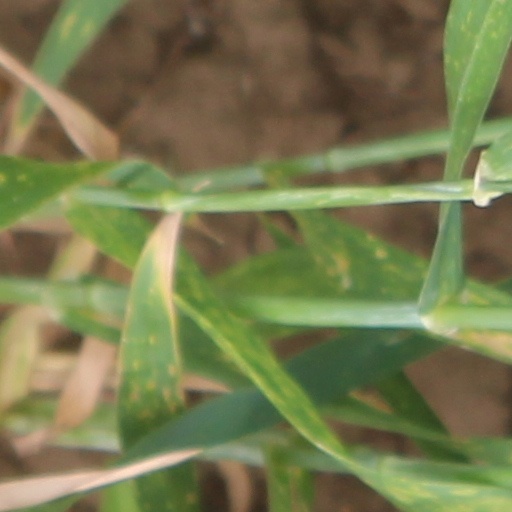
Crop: wheat